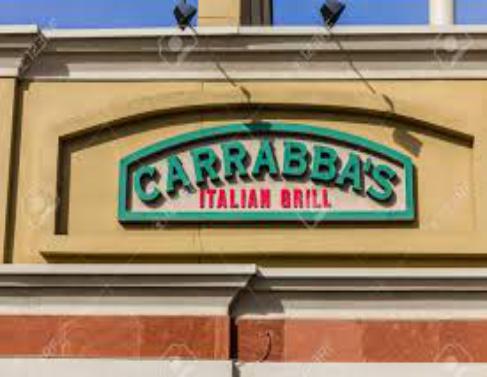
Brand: Carrabba's Italian Grill
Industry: Food